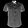
Label: Shirt